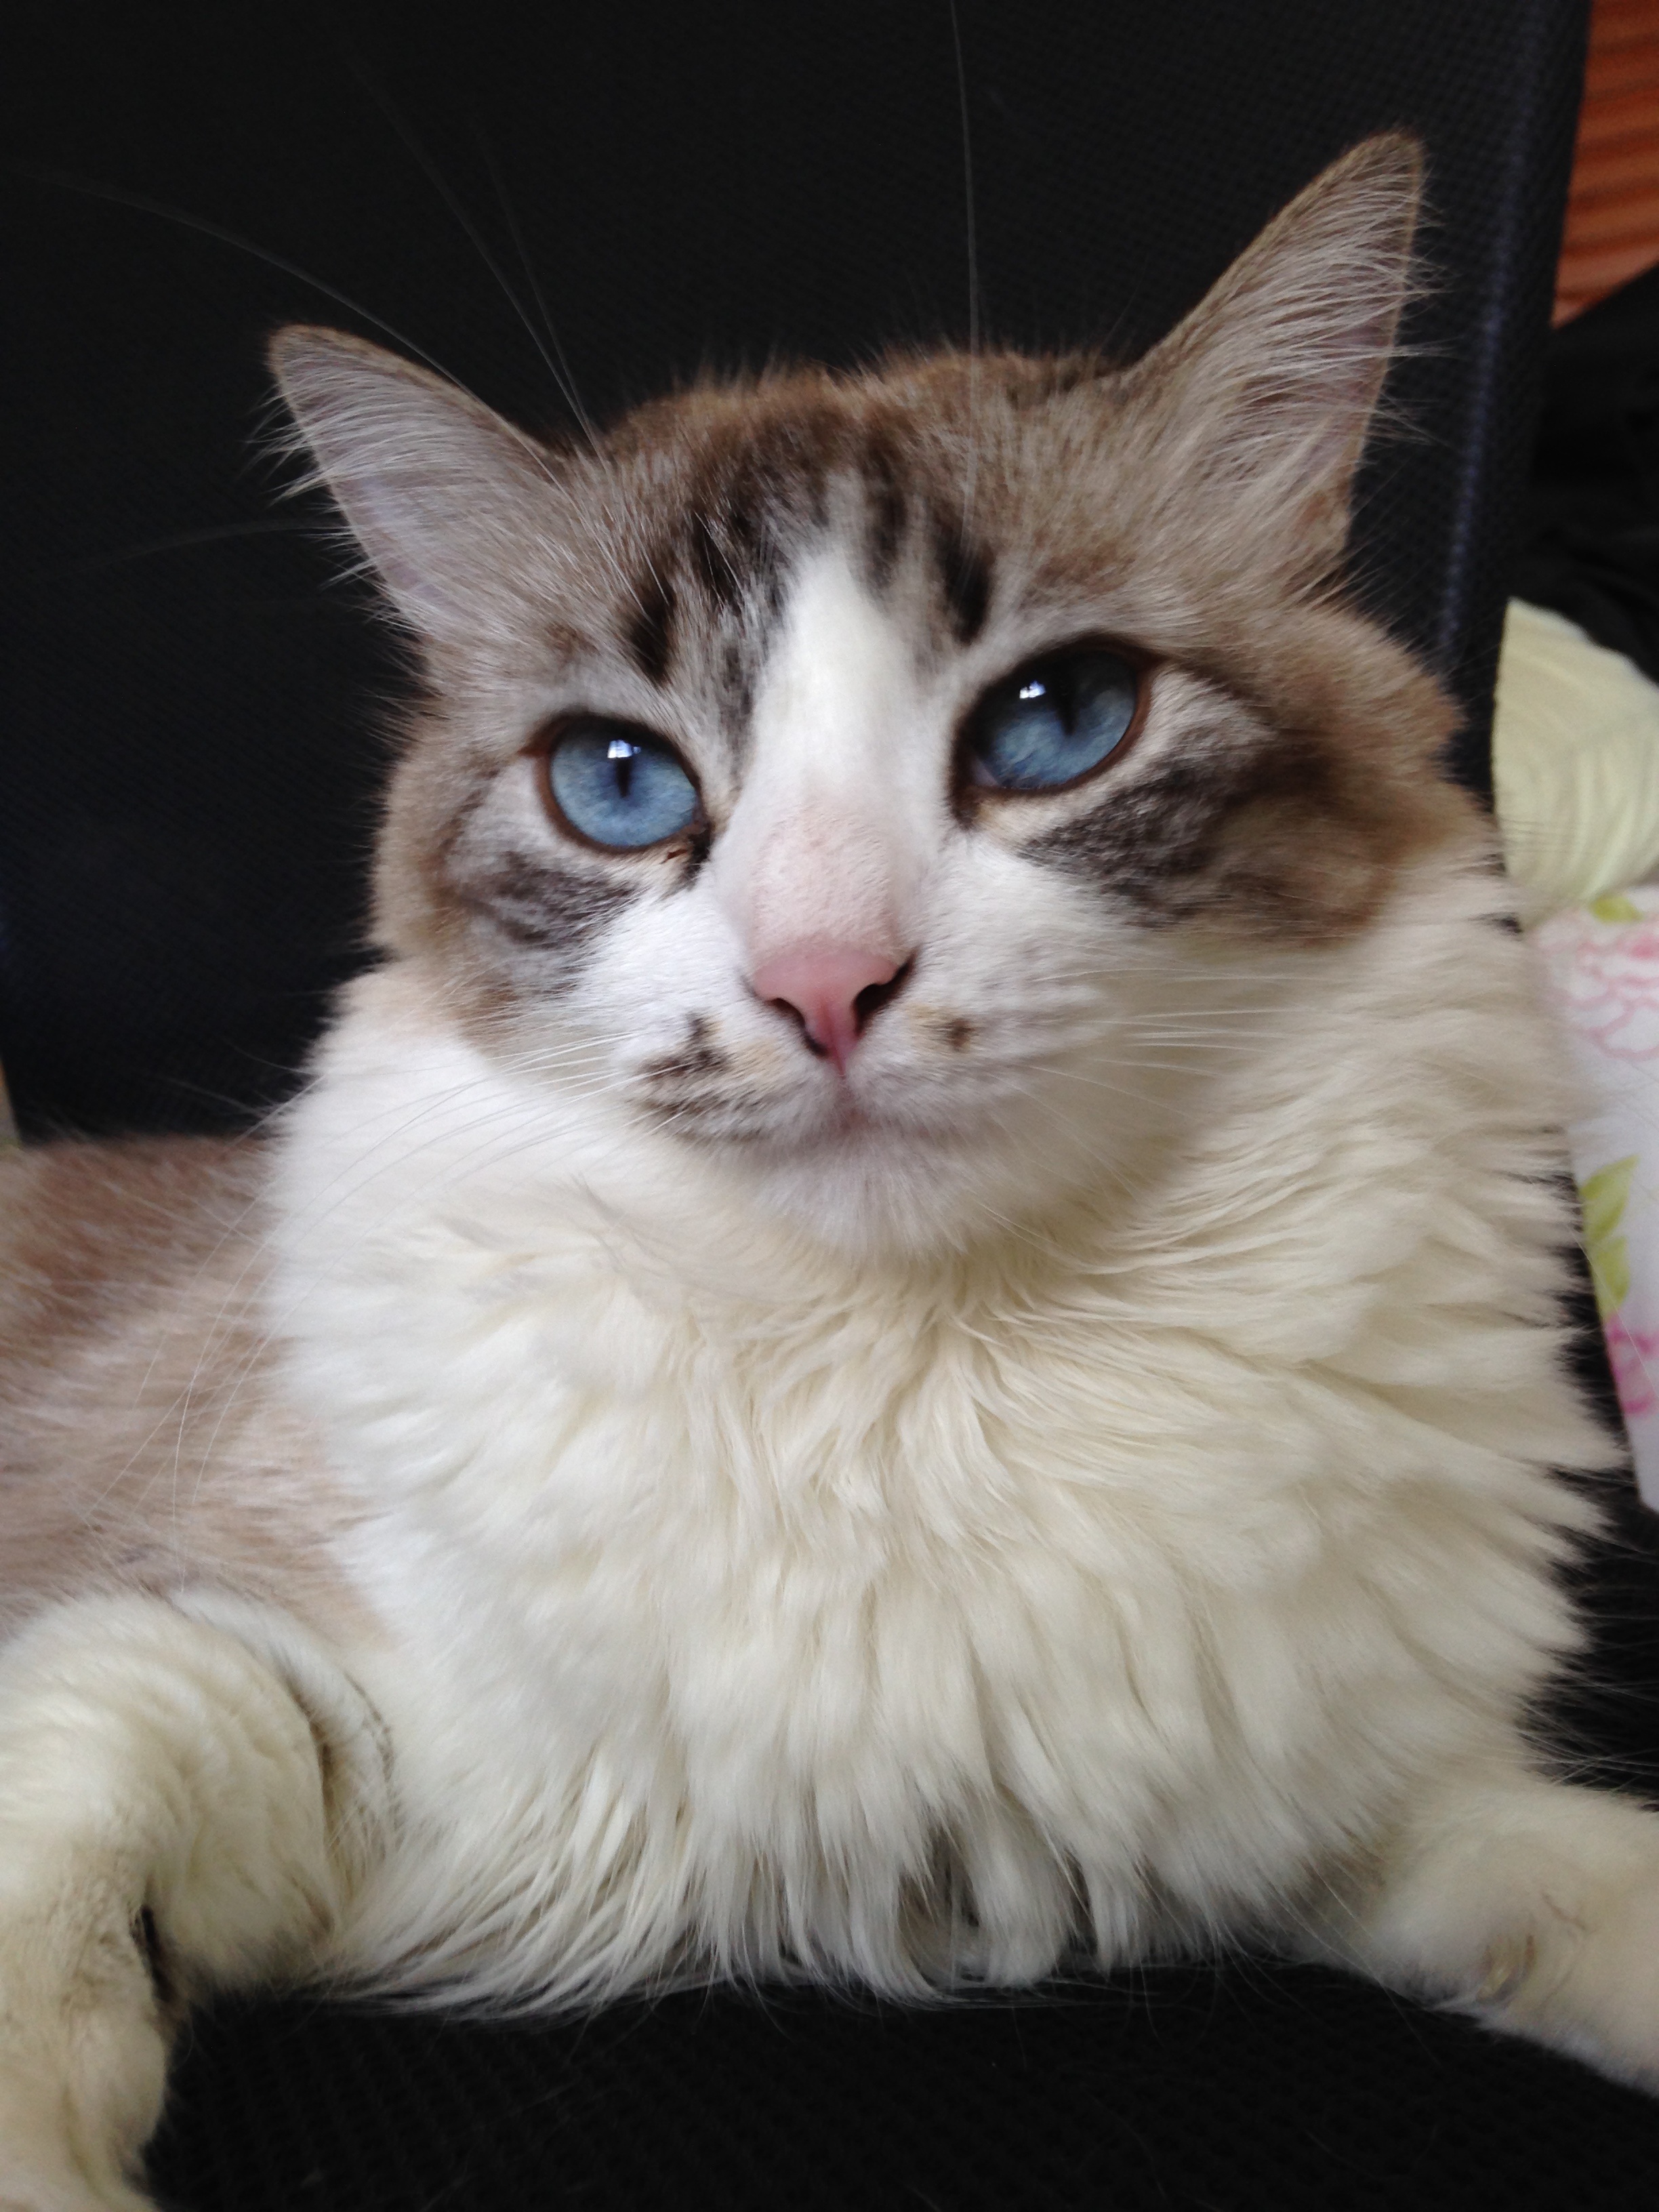
girl, animal, cute, pet, fur, fluffy, kitten, cat, feline, mammal, nose, whiskers, kitty, eye, vertebrate, beauty, domestic, ragdoll, balinese, norwegian forest cat, european shorthair, burmilla, small to medium sized cats, cat like mammal, carnivoran, domestic short haired cat, domestic long haired cat